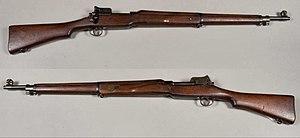
Le fusil Pattern 1914 Enfield ou pattern Enfield P14 fut conçu par l'Arsenal royal d'Enfield, il était équipé d'une culasse du système Mauser 98. Il devait remplacer le Lee-Enfield Mark III dans la British Army. Il était fabriqué aux États-Unis pendant la Première Guerre mondiale.